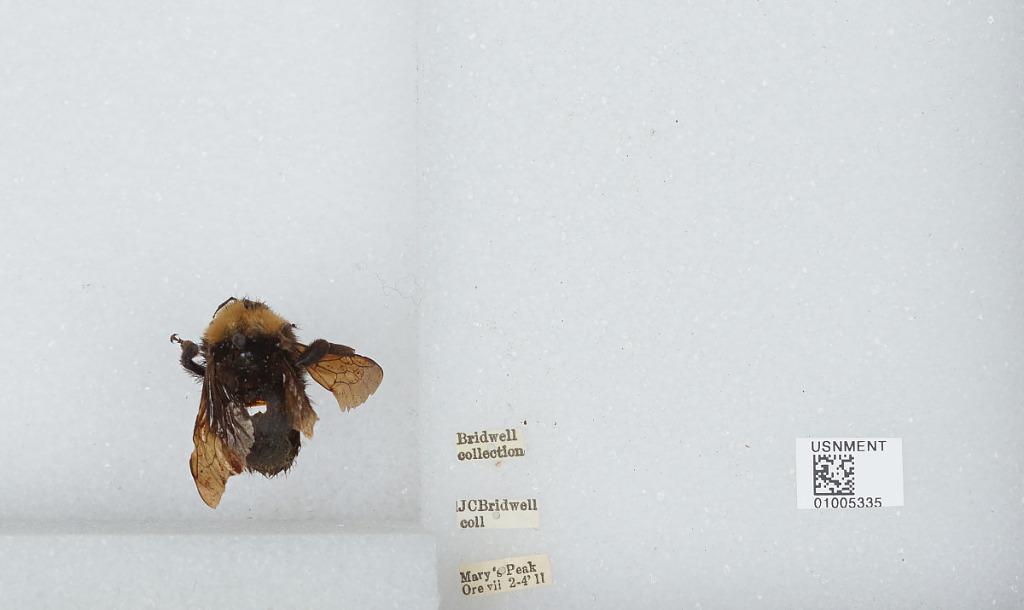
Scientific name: Bombus (Fervidobombus) californicus Smith
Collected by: J. Bridwell
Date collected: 1911-7-2
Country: United States
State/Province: Oregon
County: Benton
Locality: Mary's Peak
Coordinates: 44.5044, -123.552